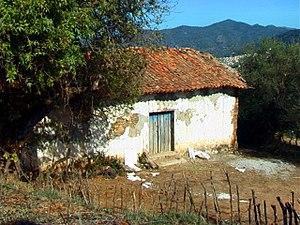
Maison à Djemaa Beni Habibi (Algérie)
Djemaa Beni Habibi est une commune de la wilaya de Jijel en Algérie. Elle est située au nord-est de la wilaya près des cotes méditerranéennes, à 40 km à l’est de la ville de Jijel et à 90 km au nord-ouest de la ville de Constantine.